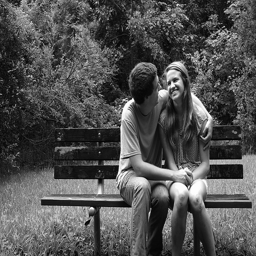
A picture of two people sitting on a bench.
A smiling young couple seated on a park bench.
A couple get closer together on a park bench.
A man an woman sitting on a bench in a park setting.
two people sitting closely on a bench